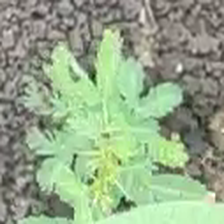
Weed species: Dwarf_cassia_(Chamaecrista pumila)